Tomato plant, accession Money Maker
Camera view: bottom (45 deg); turntable rotation: 60 degrees
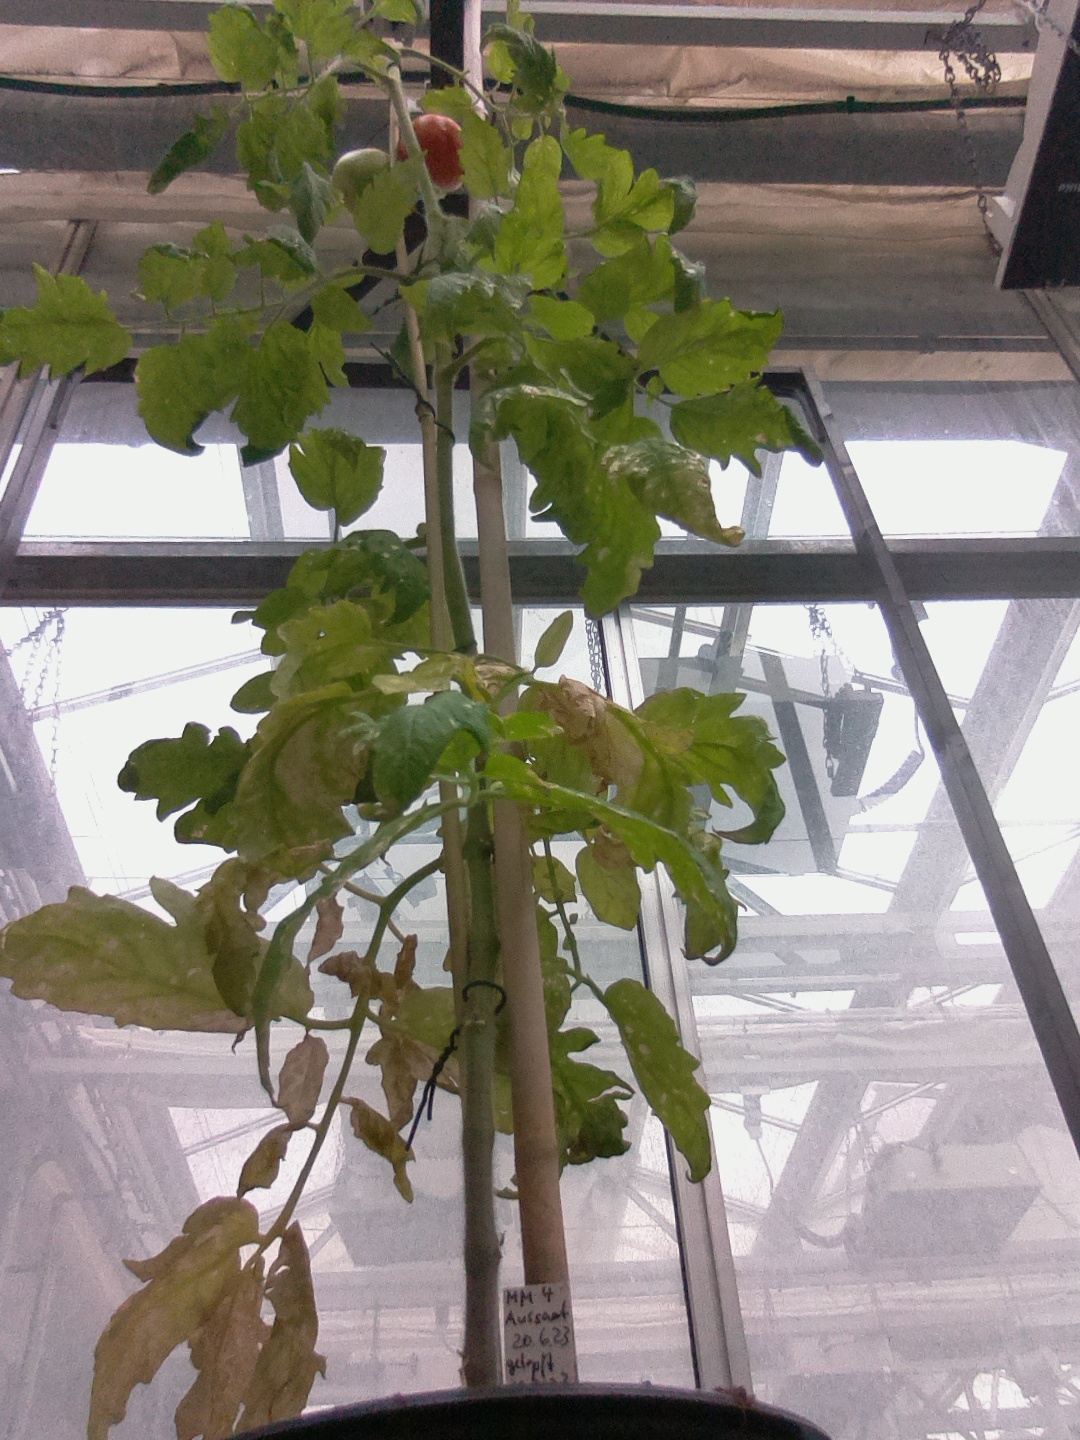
BBCH growth stage 82: 20%-30% of fruits show typical fully ripe color